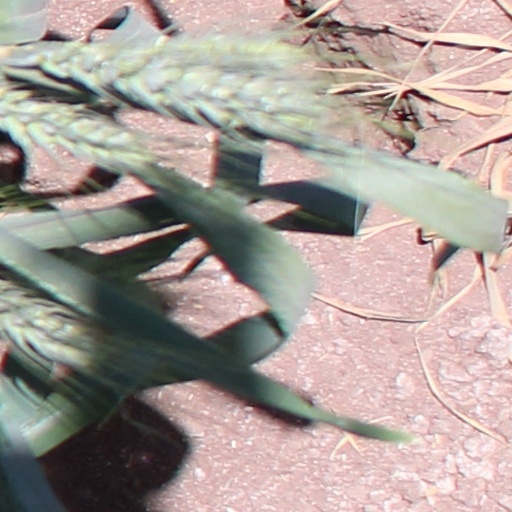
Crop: wheat